Infrared Processing and Analysis Center

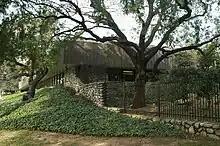
IPAC headquarters at Caltech

IPAC was established in 1986 to provide support for the joint European-American orbiting infrared telescope, the Infrared Astronomical Satellite, or IRAS. The IRAS mission performed an unbiased, sensitive all-sky survey at 12, 25, 60 and 100 μm during 1983. After the mission ended, IPAC started the Infrared Science Archive (IRSA) to make the data available to anyone who needed it.